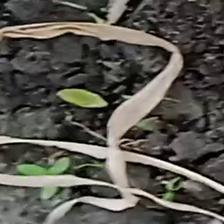
Weed species: Harali_(Cynodon_dactylon)